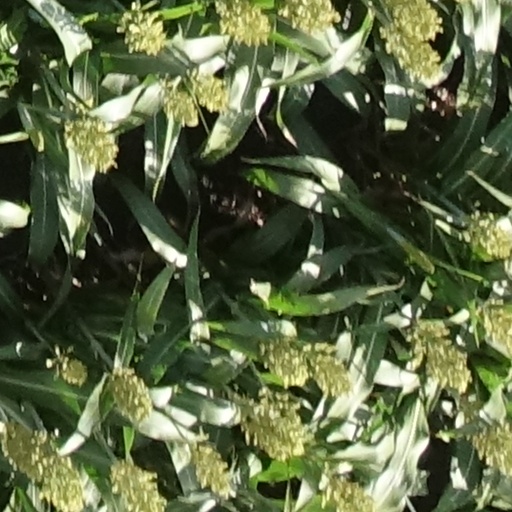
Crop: sorghum